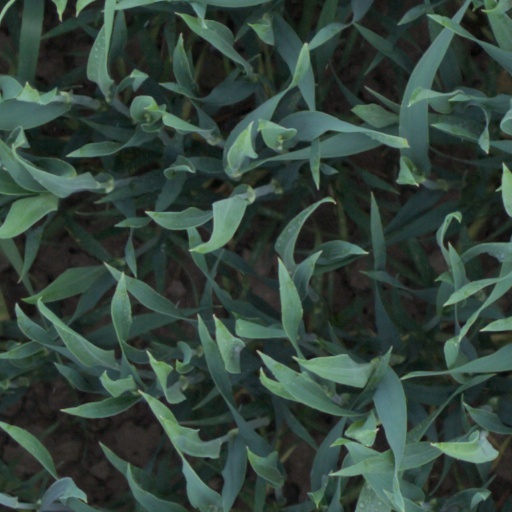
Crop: wheat